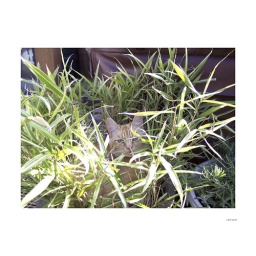
My lady-friends cat &amp;quot;Dolby&amp;quot; ensconced in the centre of a pot plant situated next to the hot-tub.